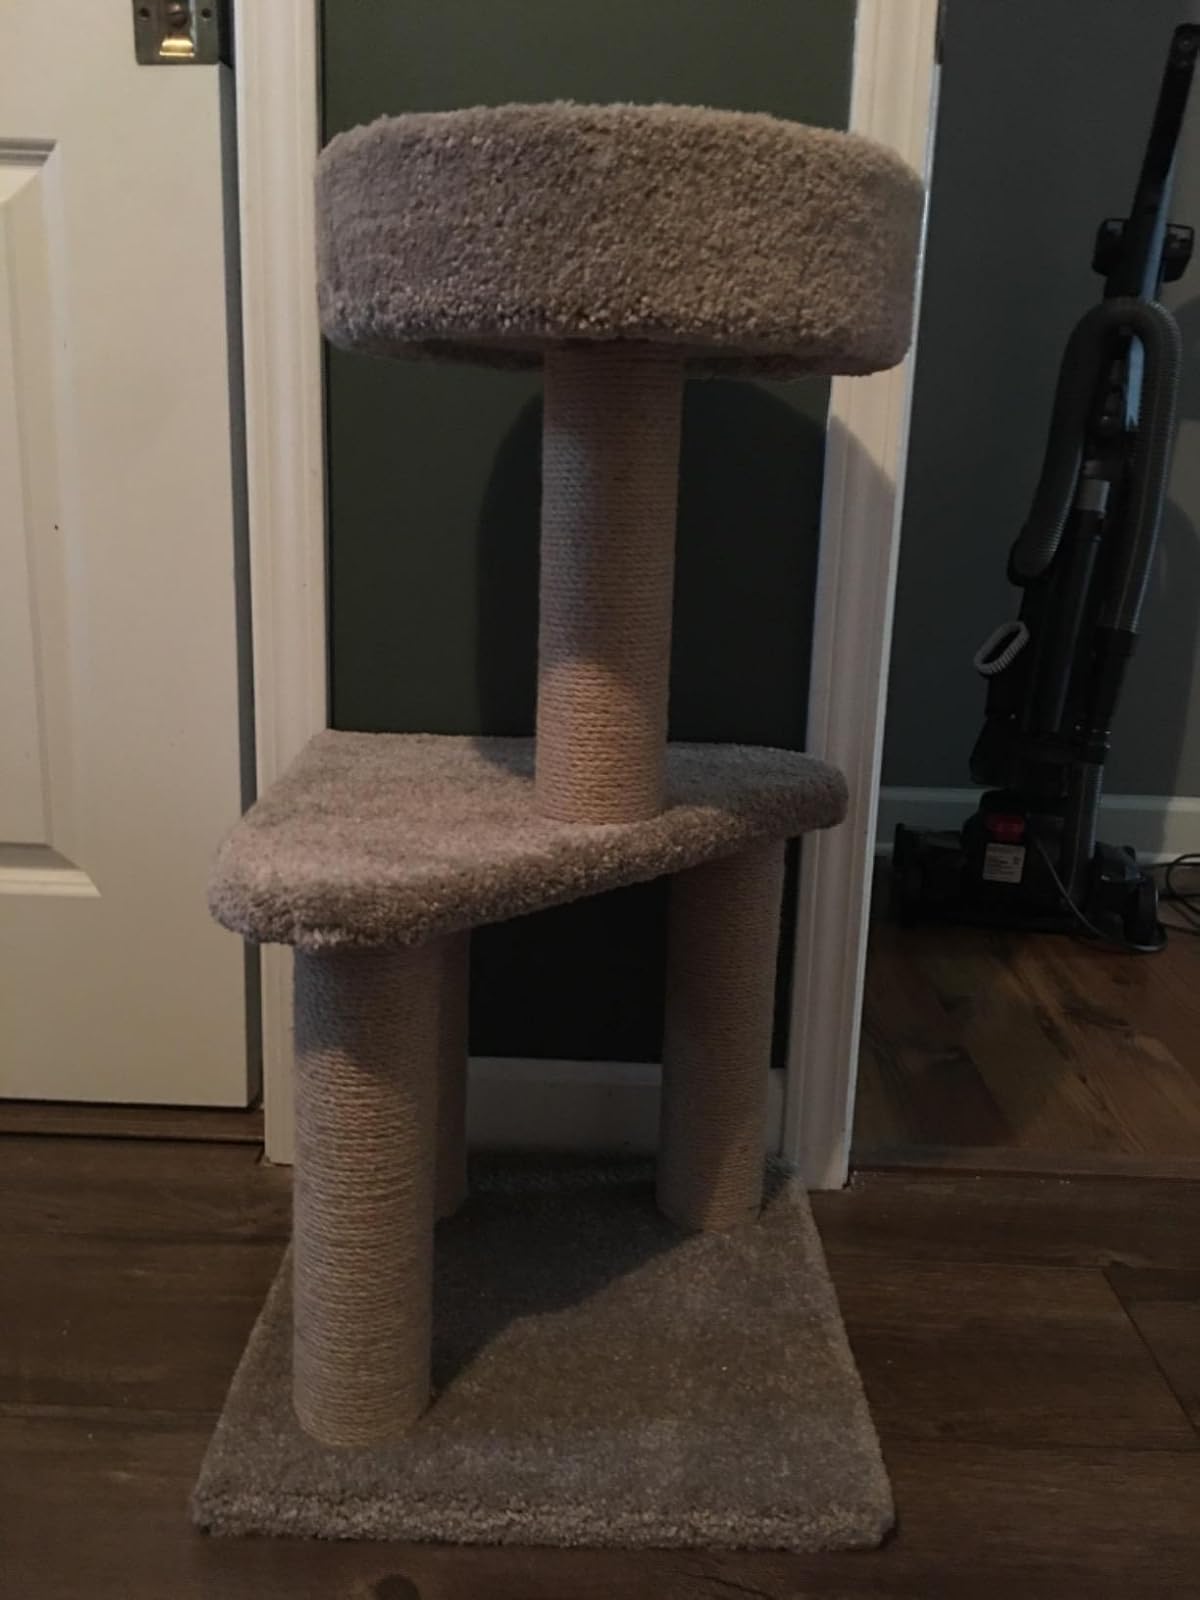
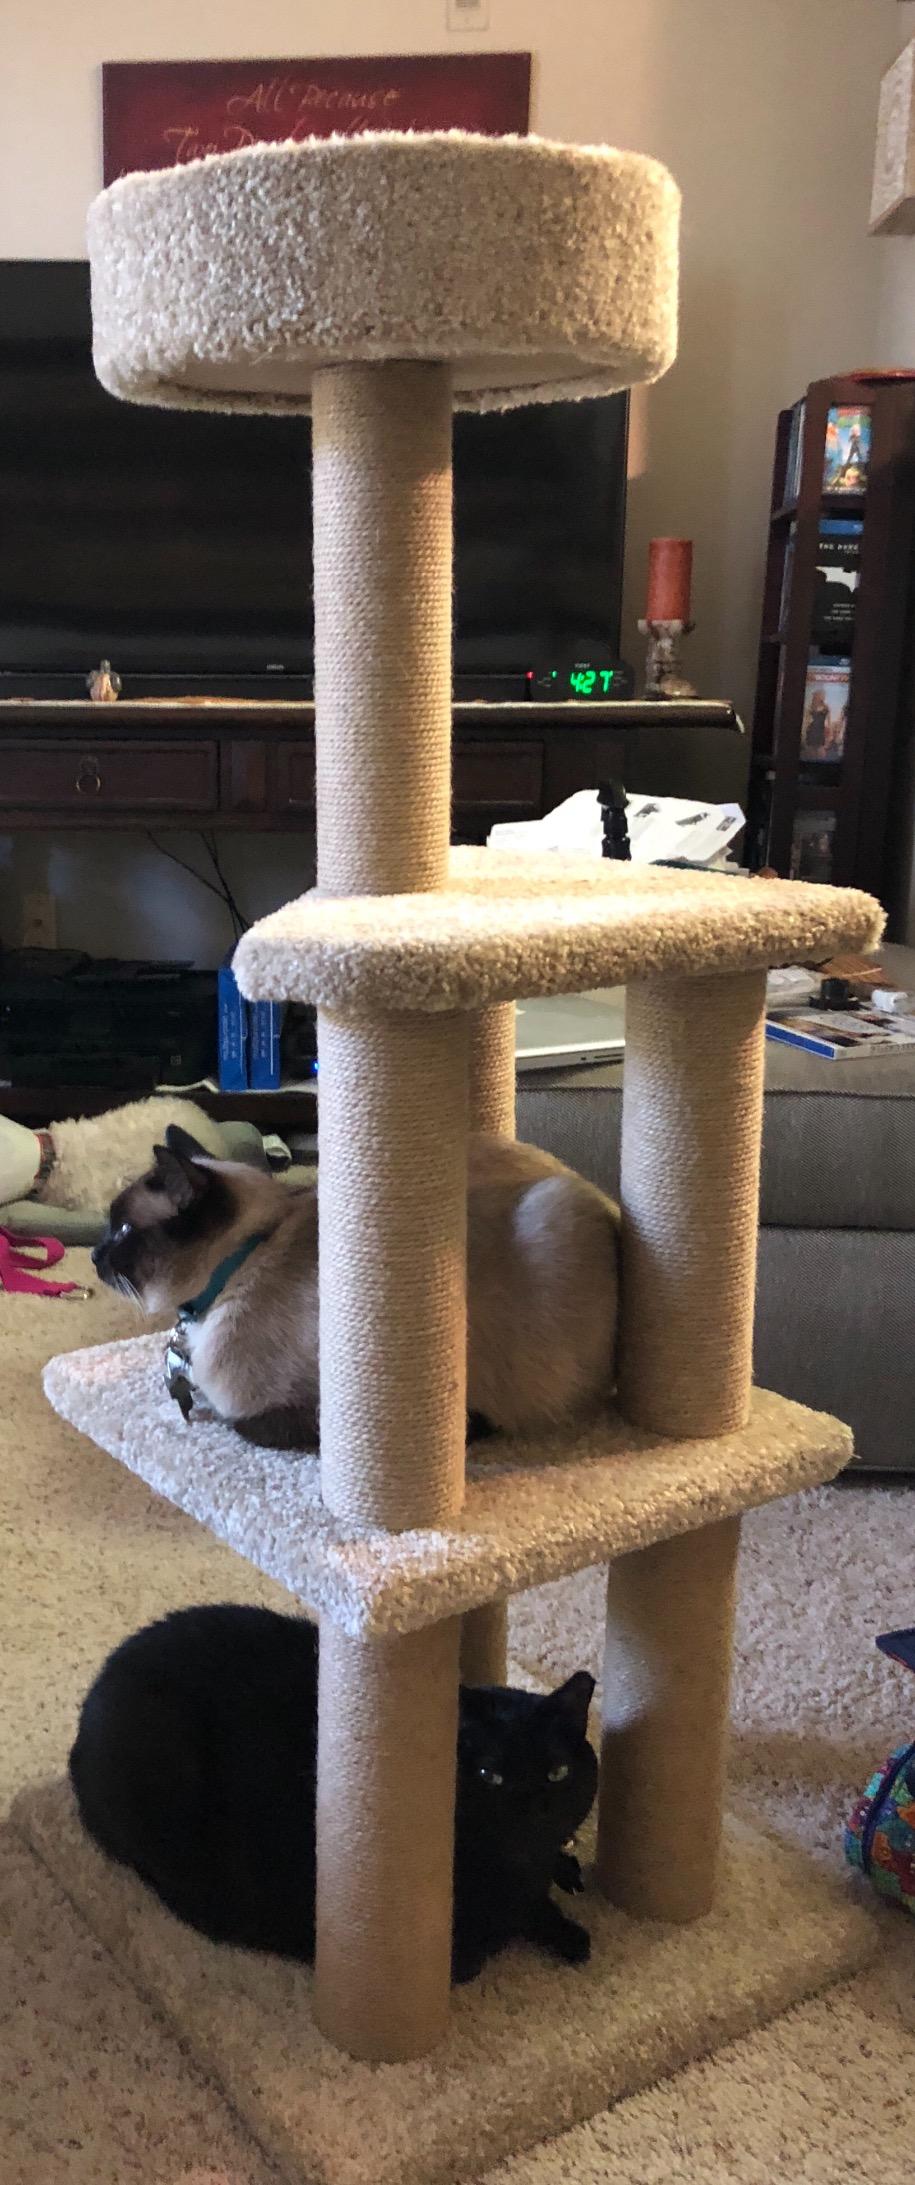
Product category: items_cat tree
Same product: no